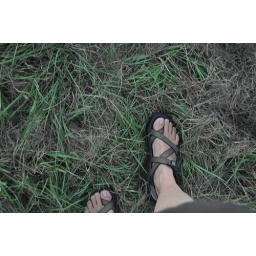
walking in the grass